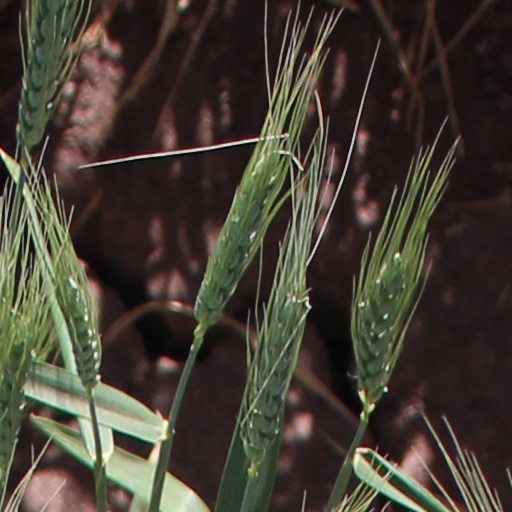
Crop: wheat